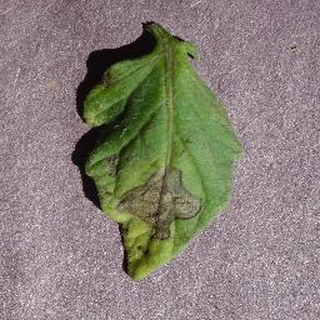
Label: tomato_early_blight